Puddingstone (rock)

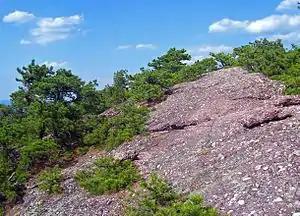
Schunemunk conglomerate

Puddingstone, also known as either pudding stone or plum-pudding stone, is a popular name applied to a type of conglomerate that consists of distinctly rounded pebbles whose colours contrast sharply with the colour of the finer-grained, often sandy, matrix or cement surrounding them. The rounded pebbles and the sharp contrast in colour gives this type of conglomerate the appearance of a raisin or Christmas pudding. There are different types of puddingstone, with different composition, origin, and geographical distribution. Examples of different types of puddingstones include the Hertfordshire, Schunemunk, Roxbury, and St. Joseph Island (Drummond Island) puddingstones.